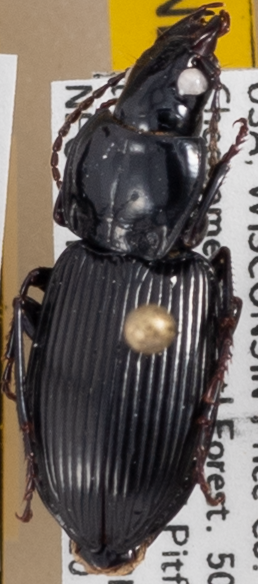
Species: Pterostichus novus
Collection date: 2021-08-10
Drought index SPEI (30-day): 1.19
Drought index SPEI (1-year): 0.212
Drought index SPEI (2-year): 1.546